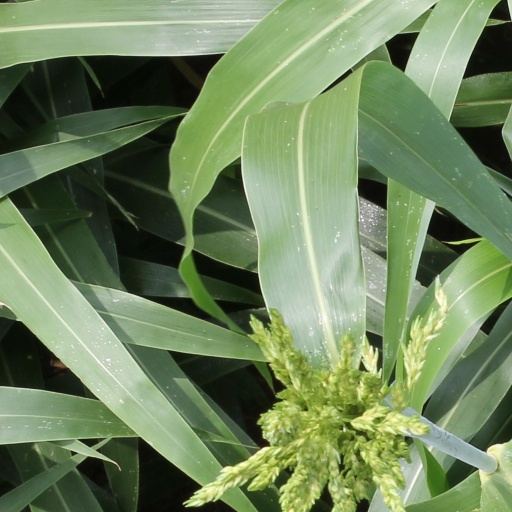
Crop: sorghum